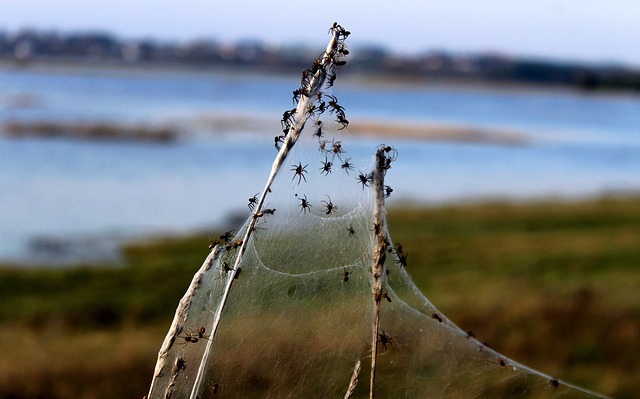
Label: ragno